Cyprinodon

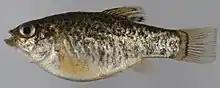
"Cyprinodon variegatus" is the most widespread member of the genus.

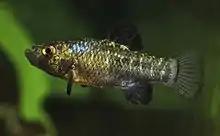
"Cyprinodon desquamator", the only known scale-eating species of pupfish

A few "Cyprinodon" species have quite large ranges, notably "C. variegatus", but the vast majority have small ranges, typically restricted to one or two Mexican states or U.S. states, Hispaniola, or a Bahaman island. "C. longidorsalis" and "C. diabolis" have both been said to have the smallest native range of any vertebrate species, with the former being restricted to a spring pool that covers about and the latter to an shelf in a spring pool, but "C. longidorsalis" is now only found in captivity as its habitat has disappeared. While most "Cyprinodon" species have separate distributions, seven ("C. beltrani", "C. esconditus", "C. labiosus", "C. maya", "C. simus", "C. suavium" and "C. verecundus") are endemic in Lake Chichancanab in Quintana Roo, Mexico, and three (the endemic "C. brontotheroides" and "C. desquamator", and the widespread "C. variegatus") live in the hypersaline lakes on San Salvador Island in the Bahamas. In a few other cases separate species do come into contact towards the edges of their distributions where they often hybridize, notably "C. eximius" X "C. pachycephalus " and "C. atrorus" X "C. bifasciatus", but also "C. variegatus" in places where it has been introduced by humans into the ranges of other "Cyprinodon" species.